Chippewa River (Wisconsin)

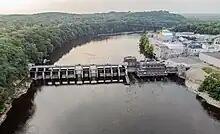
Hydroelectric dam on the Chippewa River in Eau Claire

The 1742, "Carte de la Louisiane et du Cours du Mississipi" as ""Rivière de bon Secours" ou "Hahatonouadeba"", and then in the 1757 edition of the Mitchell Map as ""Hahatonadeba River"", the maps show the transliteration of the Dakota language name for the river "Ḣaḣatuŋ[waŋ W]atpa". The word "Chippewa" is a rendering of "Ojibwe." The Ojibwe people controlled most of the upper Chippewa Valley and its tributaries until the Treaty of St. Peters in 1837.